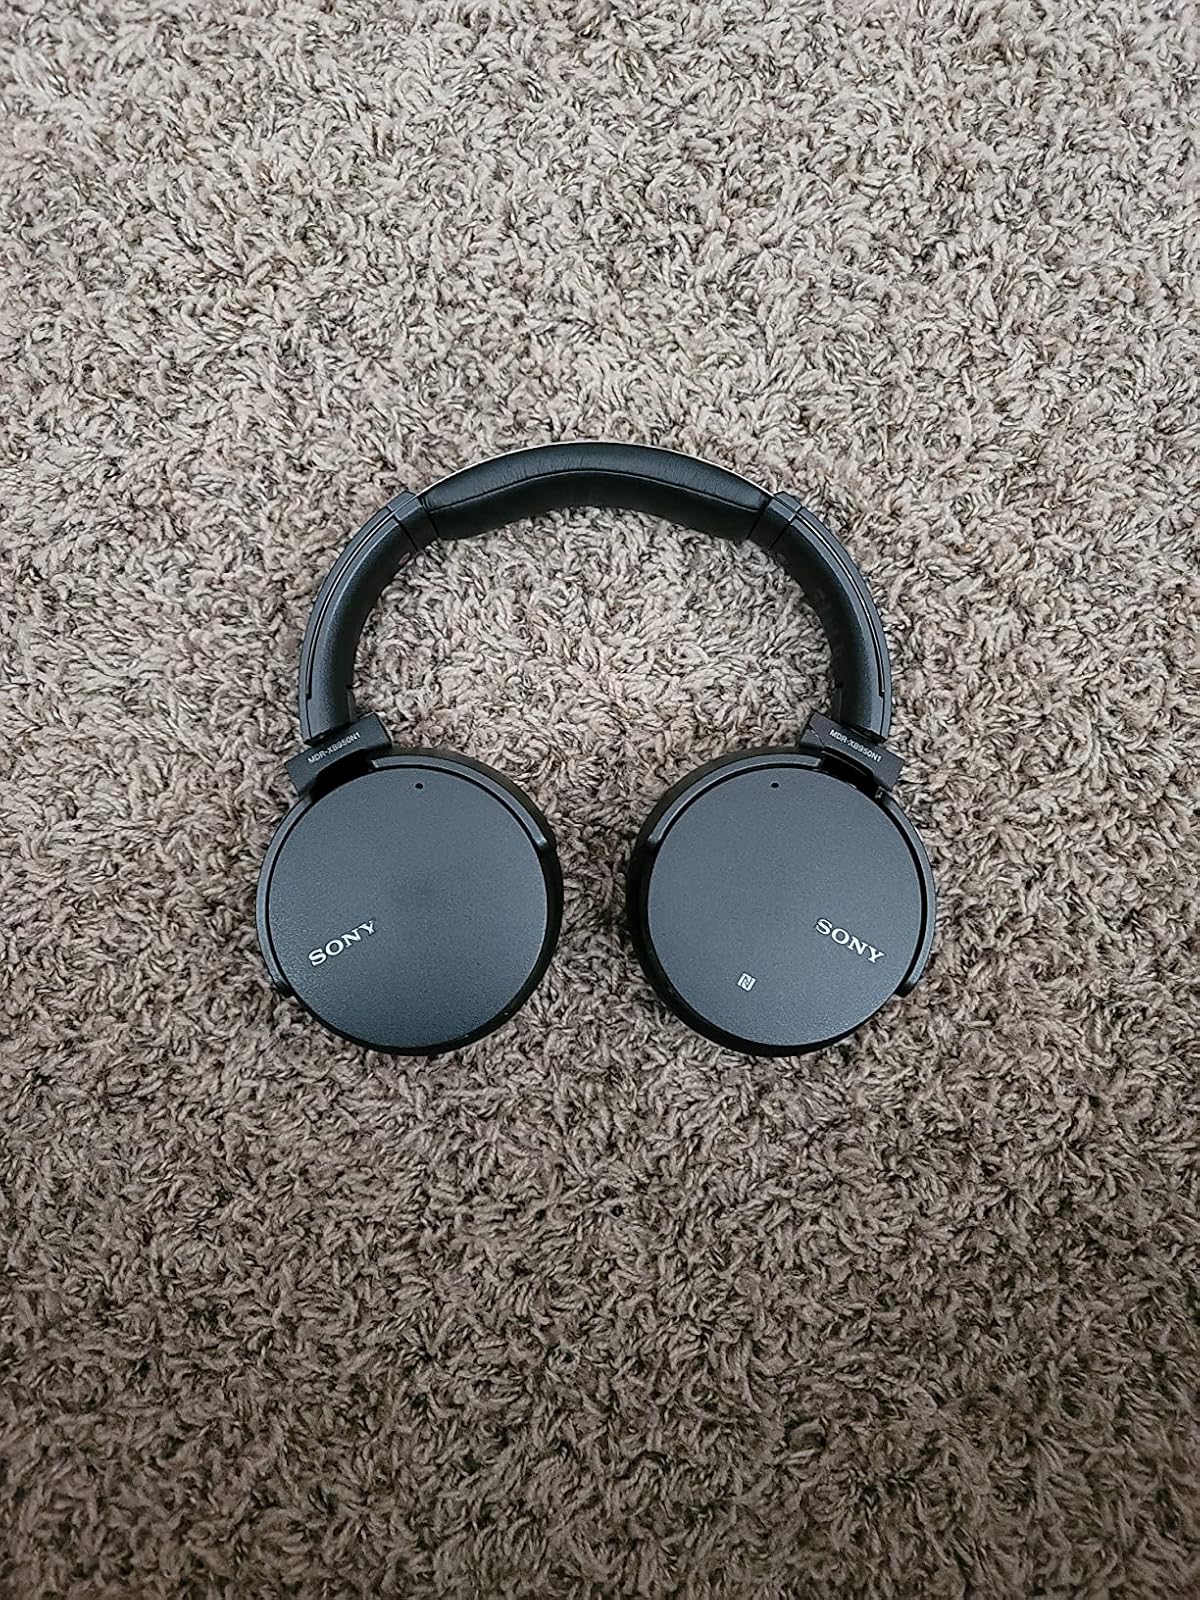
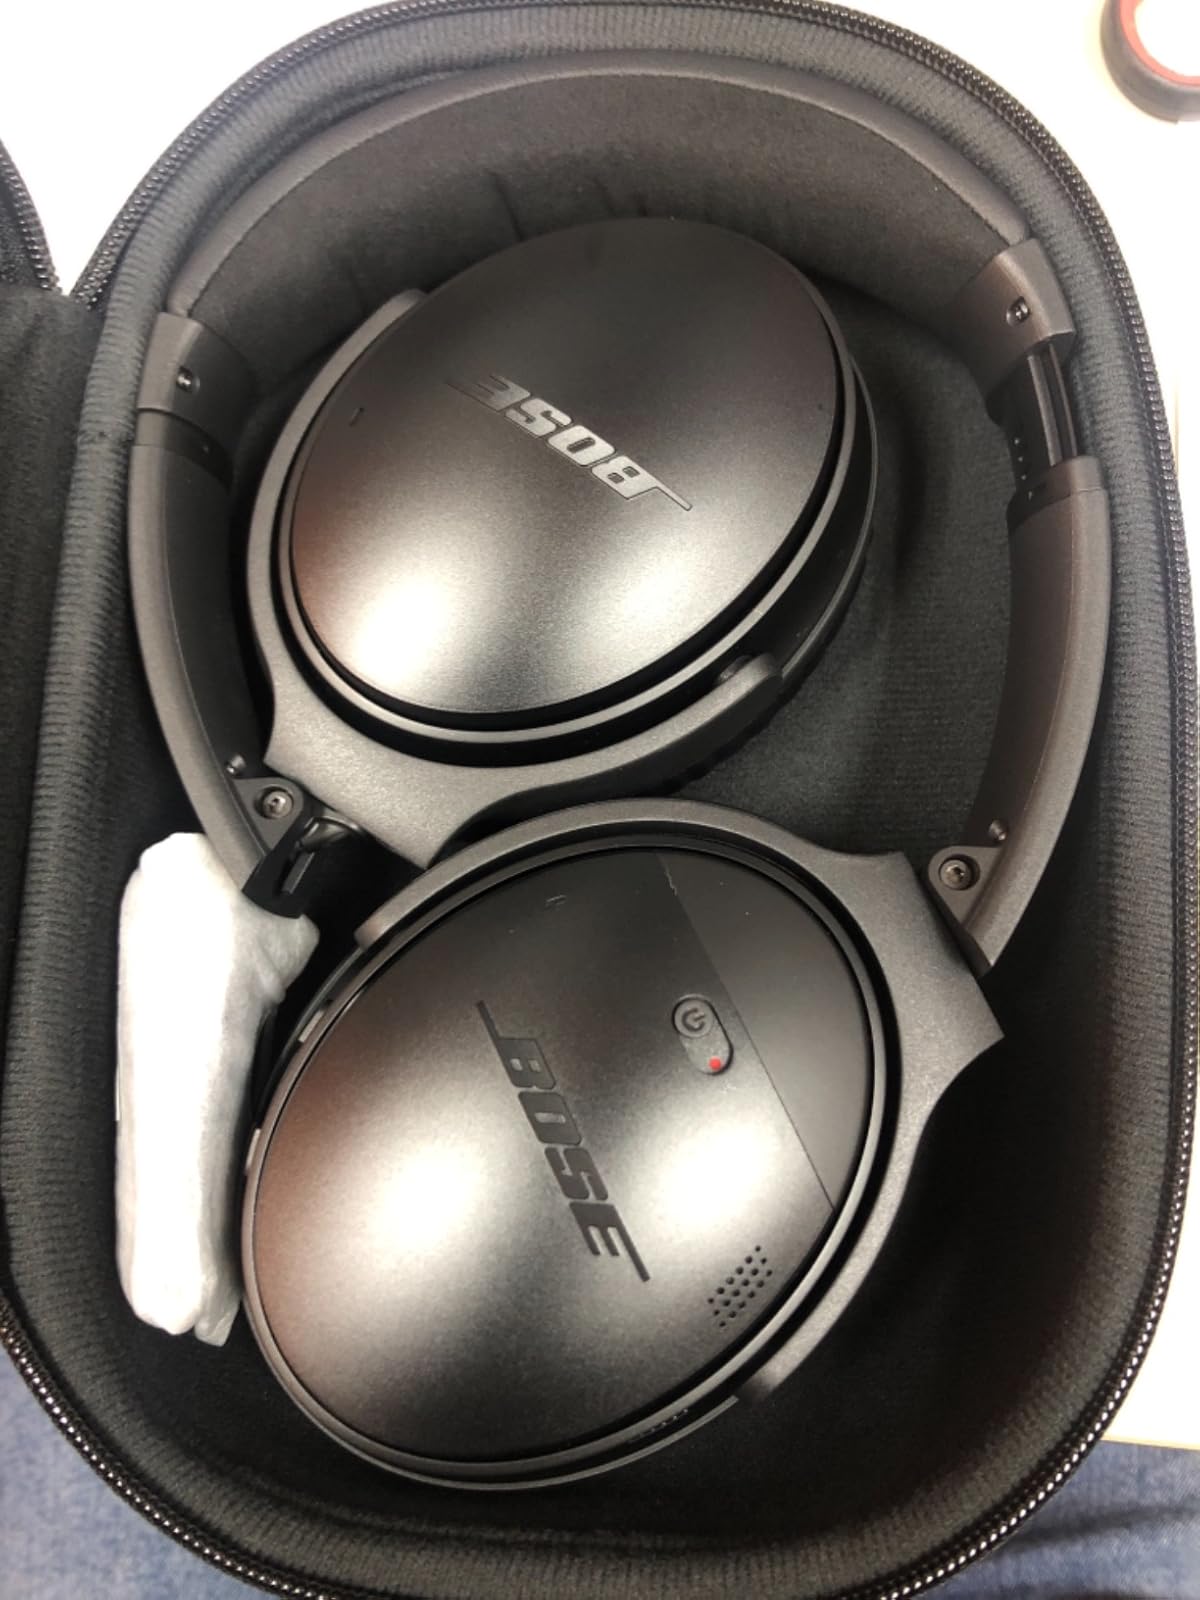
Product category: headphones
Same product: no